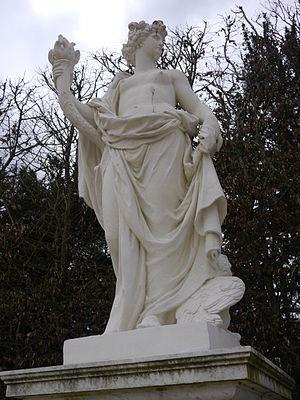
Cet article recense les œuvres d'art dans l'espace public dans le département des Yvelines, en France.